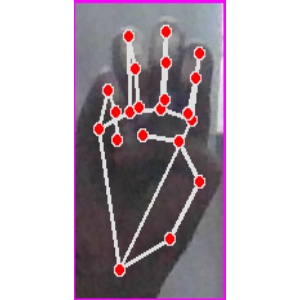
अक्षर: म